Warley Woods

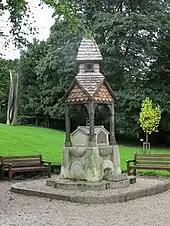
The Edwardian drinking fountain in 2013

The park is now managed by Warley Woods Community Trust, a voluntary organisation and registered charity which leases the land from Sandwell Metropolitan Borough Council, who in turn lease it from Birmingham City Council. At the time of the Trust's creation it was the only charity in England to have responsibility for an Urban Park. It holds the park on a 99-year lease. The park is governed by its own set of byelaws.